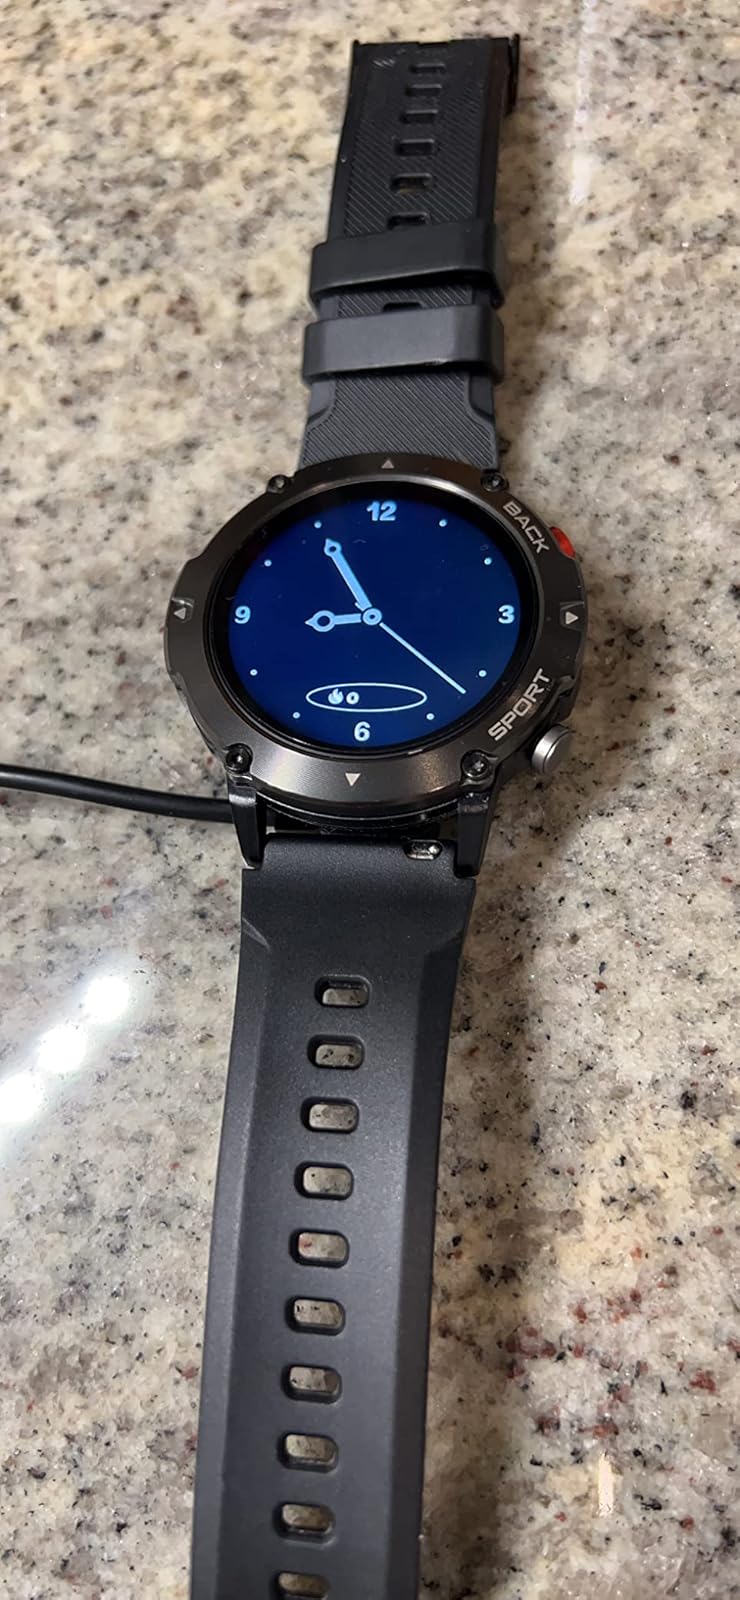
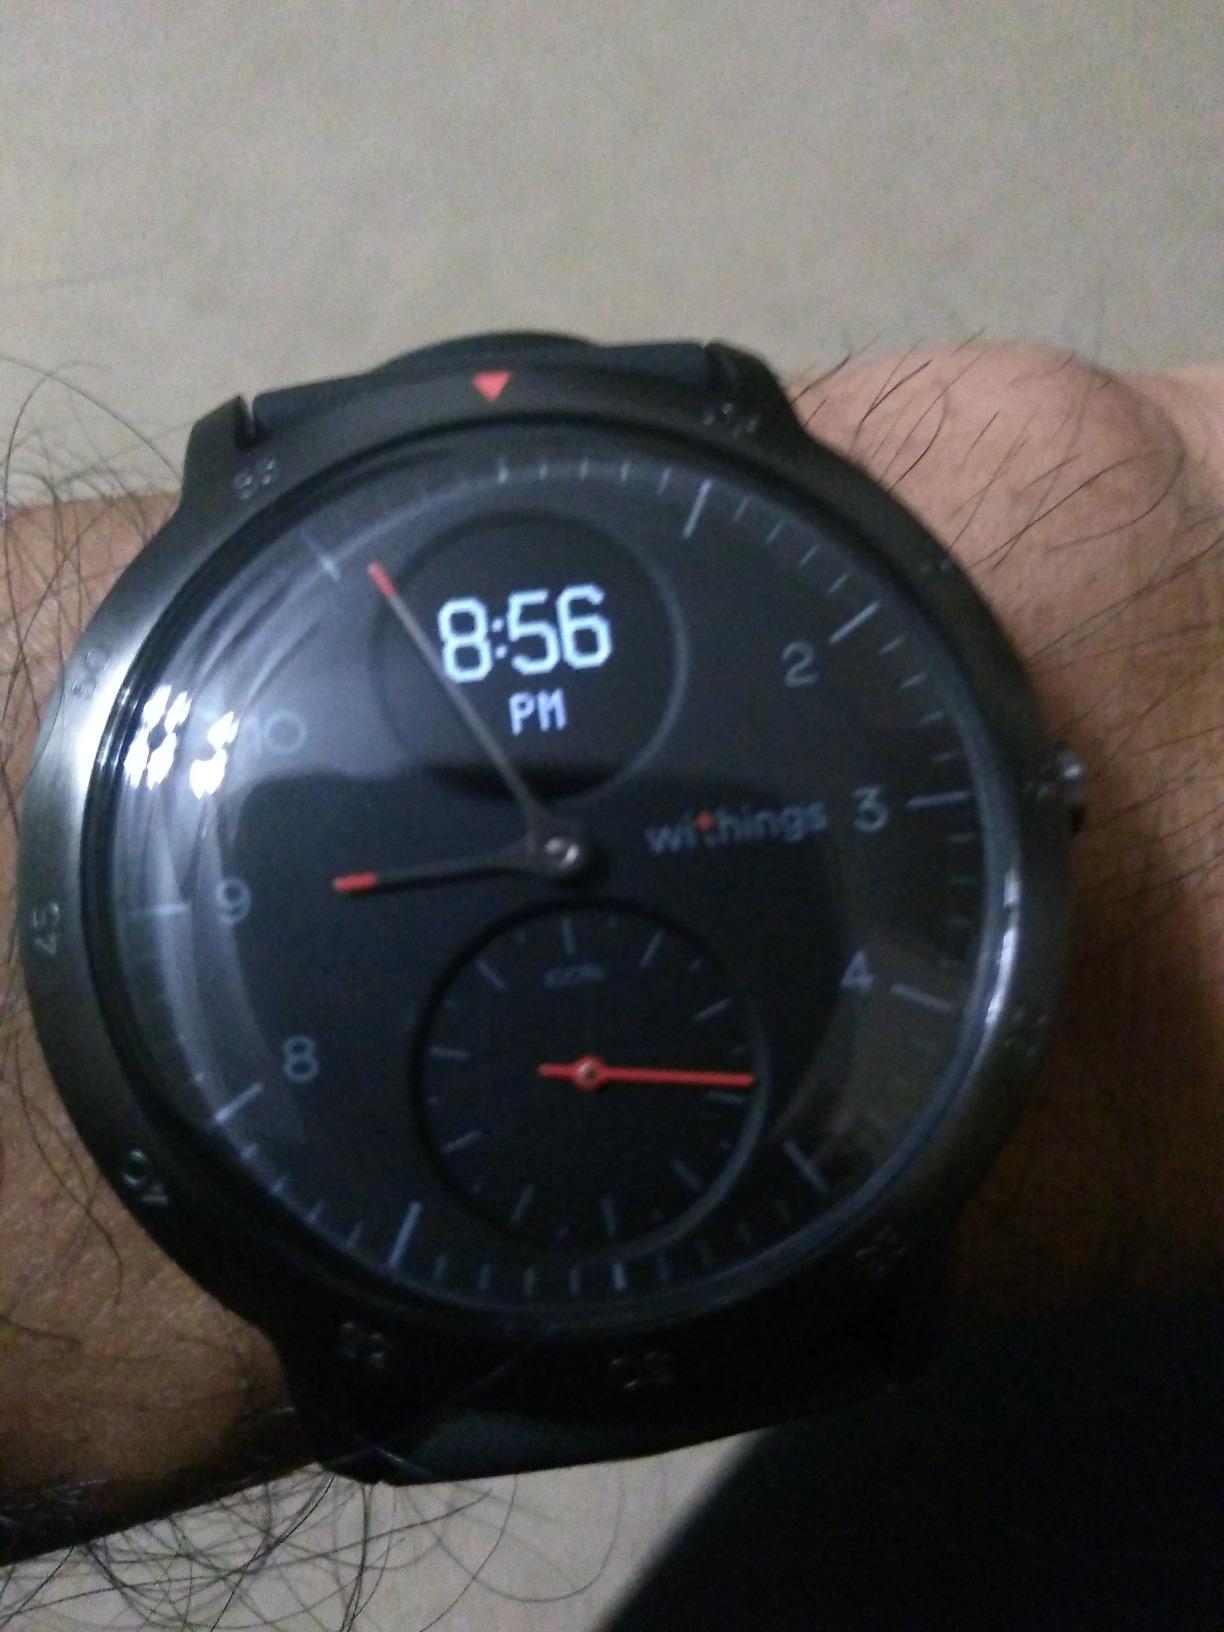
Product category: smartwatch
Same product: no